Sky position (RA, Dec in degrees): 225.792, 4.997
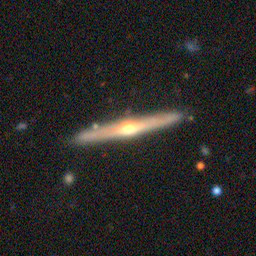
Galaxy morphology: Edge-on Galaxies with Bulge